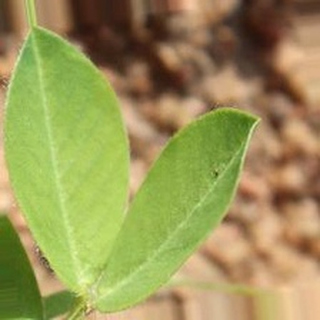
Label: healthy_groundnut